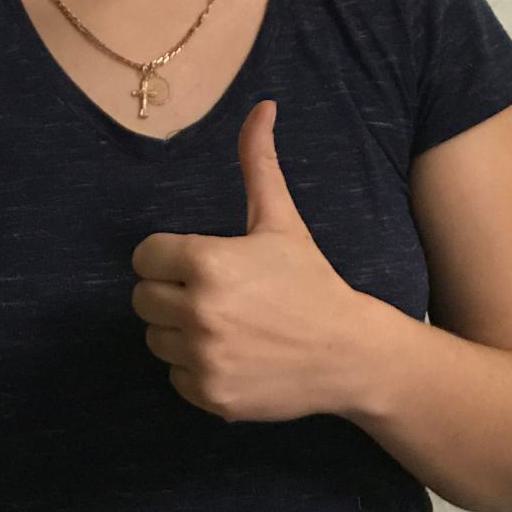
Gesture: like